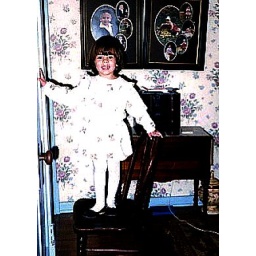
Kathryn standing on a chair in our diningroom in Hampton